NGC 473

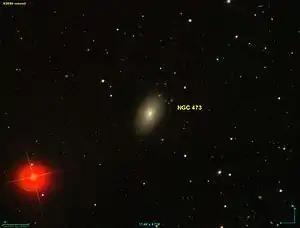
SDSS view of NGC 473

NGC 473 is a lenticular galaxy in the constellation of Pisces. Its velocity with respect to the cosmic microwave background is 1819 ± 22km/s, which corresponds to a Hubble distance of . In addition, one "non redshift" measurement gives a distance of . It was discovered on December 20, 1786 by William Herschel.